Arne Carlsson (gymnast)

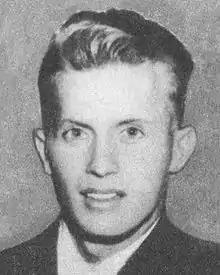
Carlsson

Arne Hardy Carlsson (13 July 1924 – 10 February 2011) was a Swedish gymnast. He competed at the 1952 Summer Olympics in all artistic gymnastics events with the best individual result of 44th place on the vault.